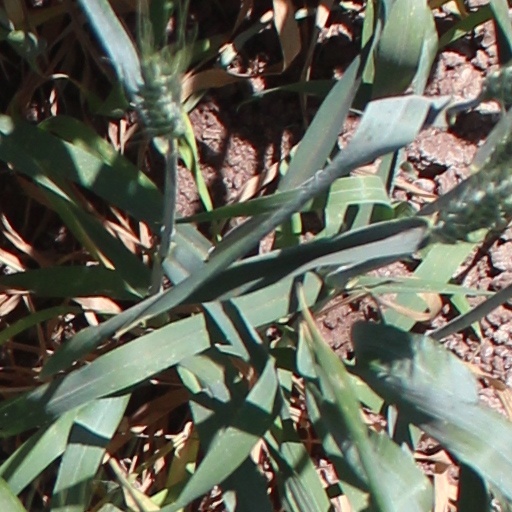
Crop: wheat